Microsomal epoxide hydrolase

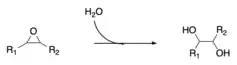

This enzyme plays a role in the uptake of bile salts within the large intestine. It functions as a Na+ dependent transporter. This enzyme participates in metabolism of xenobiotics by cytochrome p450. mEH has been identified as playing a large role in the detoxification and bioactivation of a wide variety of substrates, such as polycyclic aromatic hydrocarbons (PAHs), which are known for their carcinogenic properties.